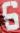
Number: 6